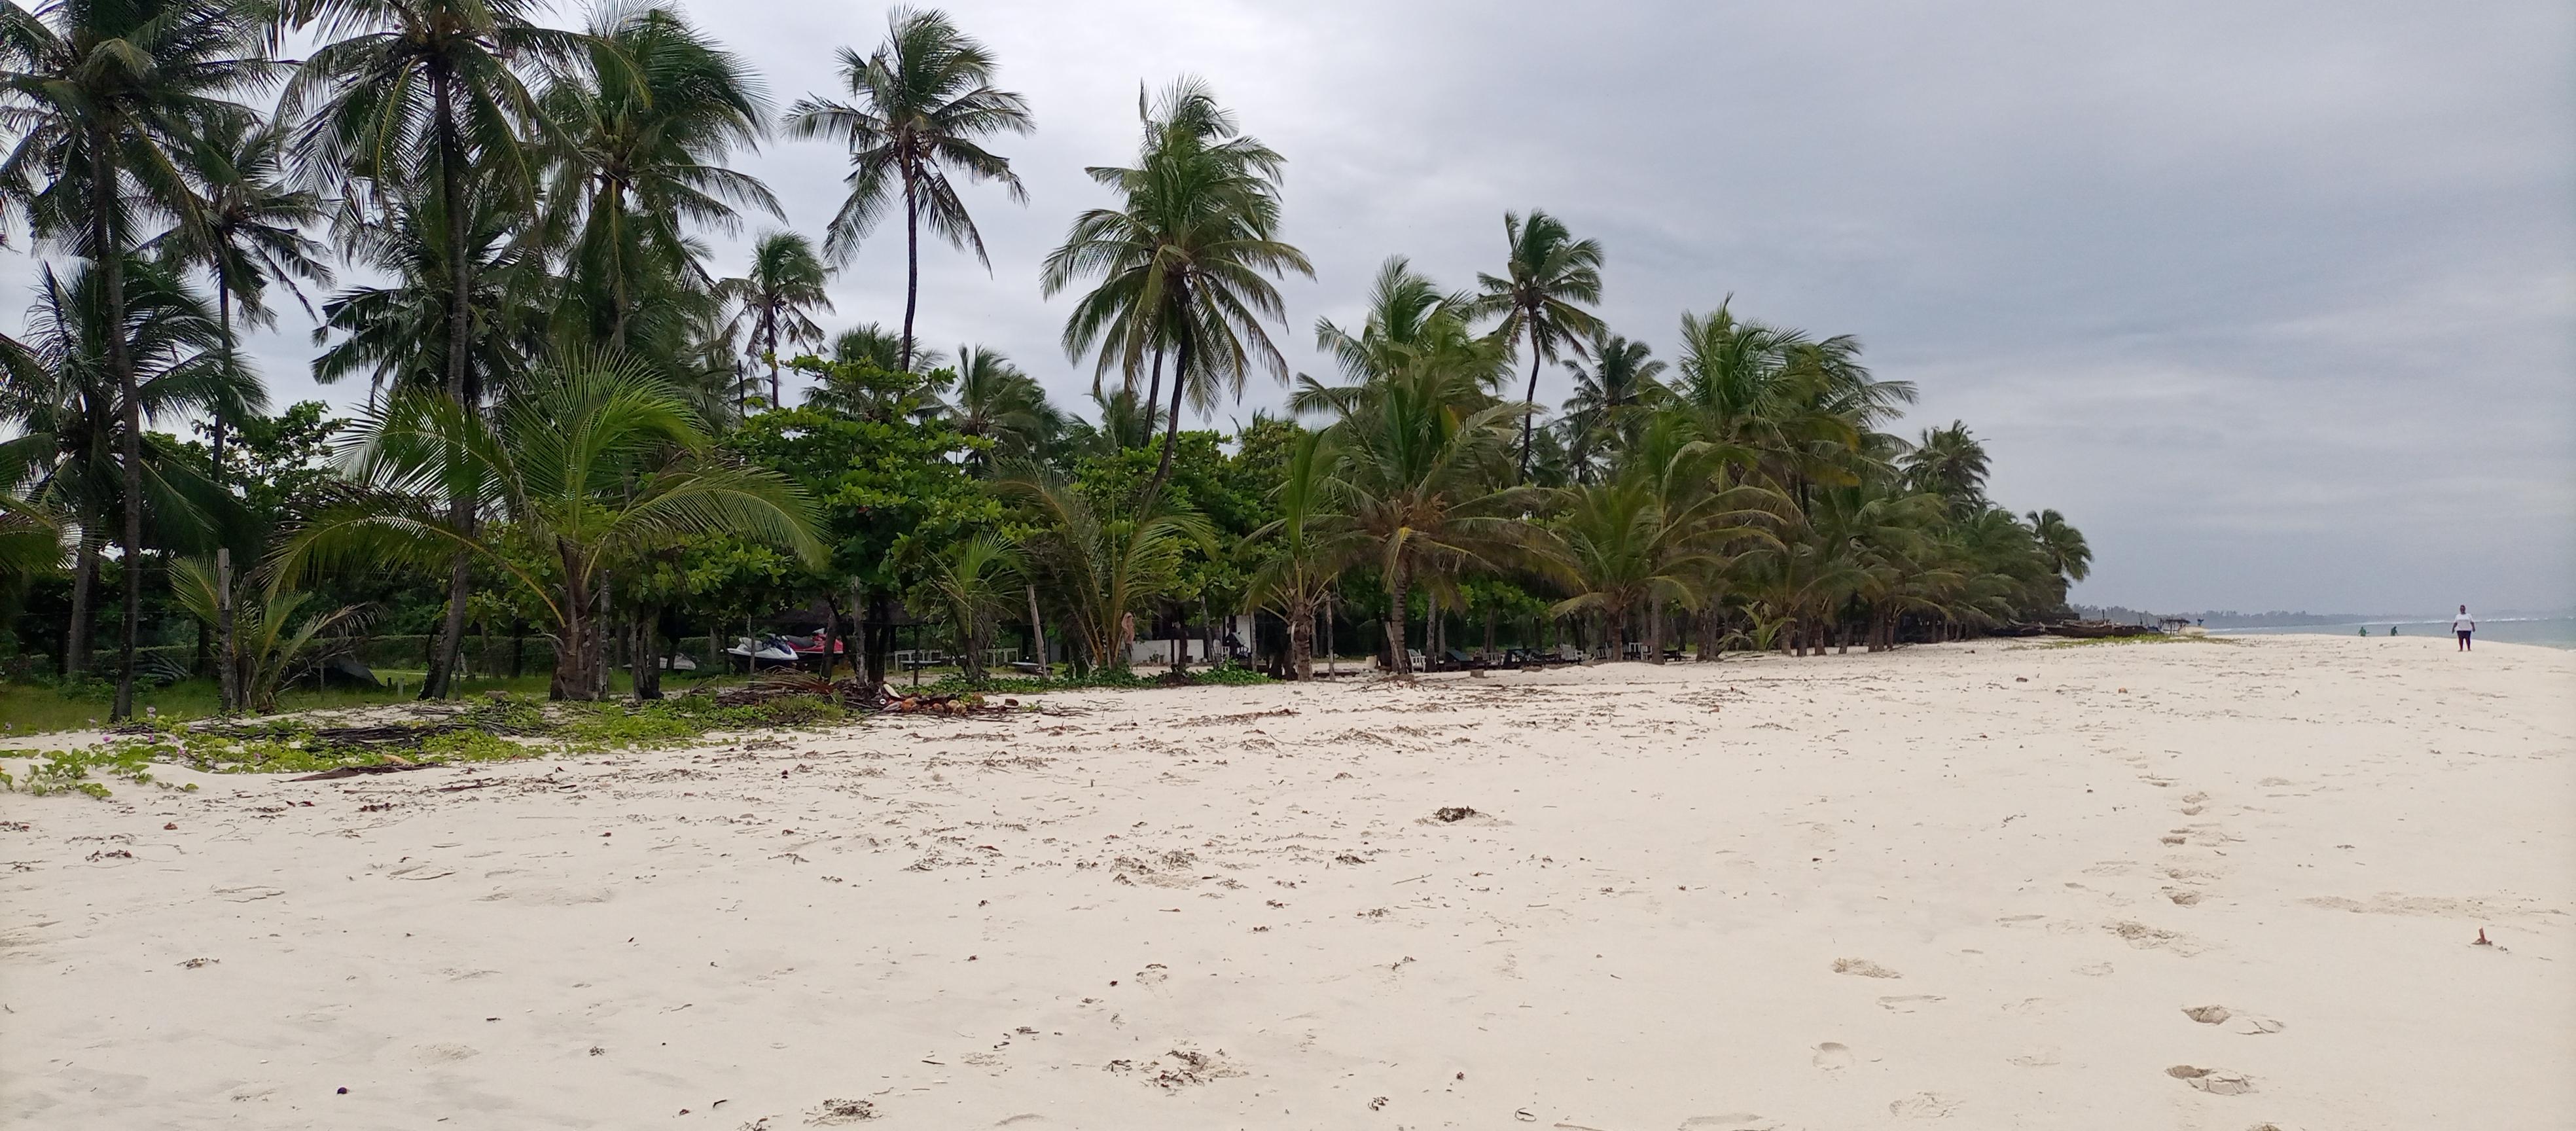
Mandhari safi ya kupendeza, yanavutia macho na kusisimua nafsi. Kando yake kuna mmea ya rangi ya kijani kibichi, inayo husisha minazi ambayo ni mirefu sana. Hapa ni kwenye ufuo wa bahari na kuna changarawe jeupe.